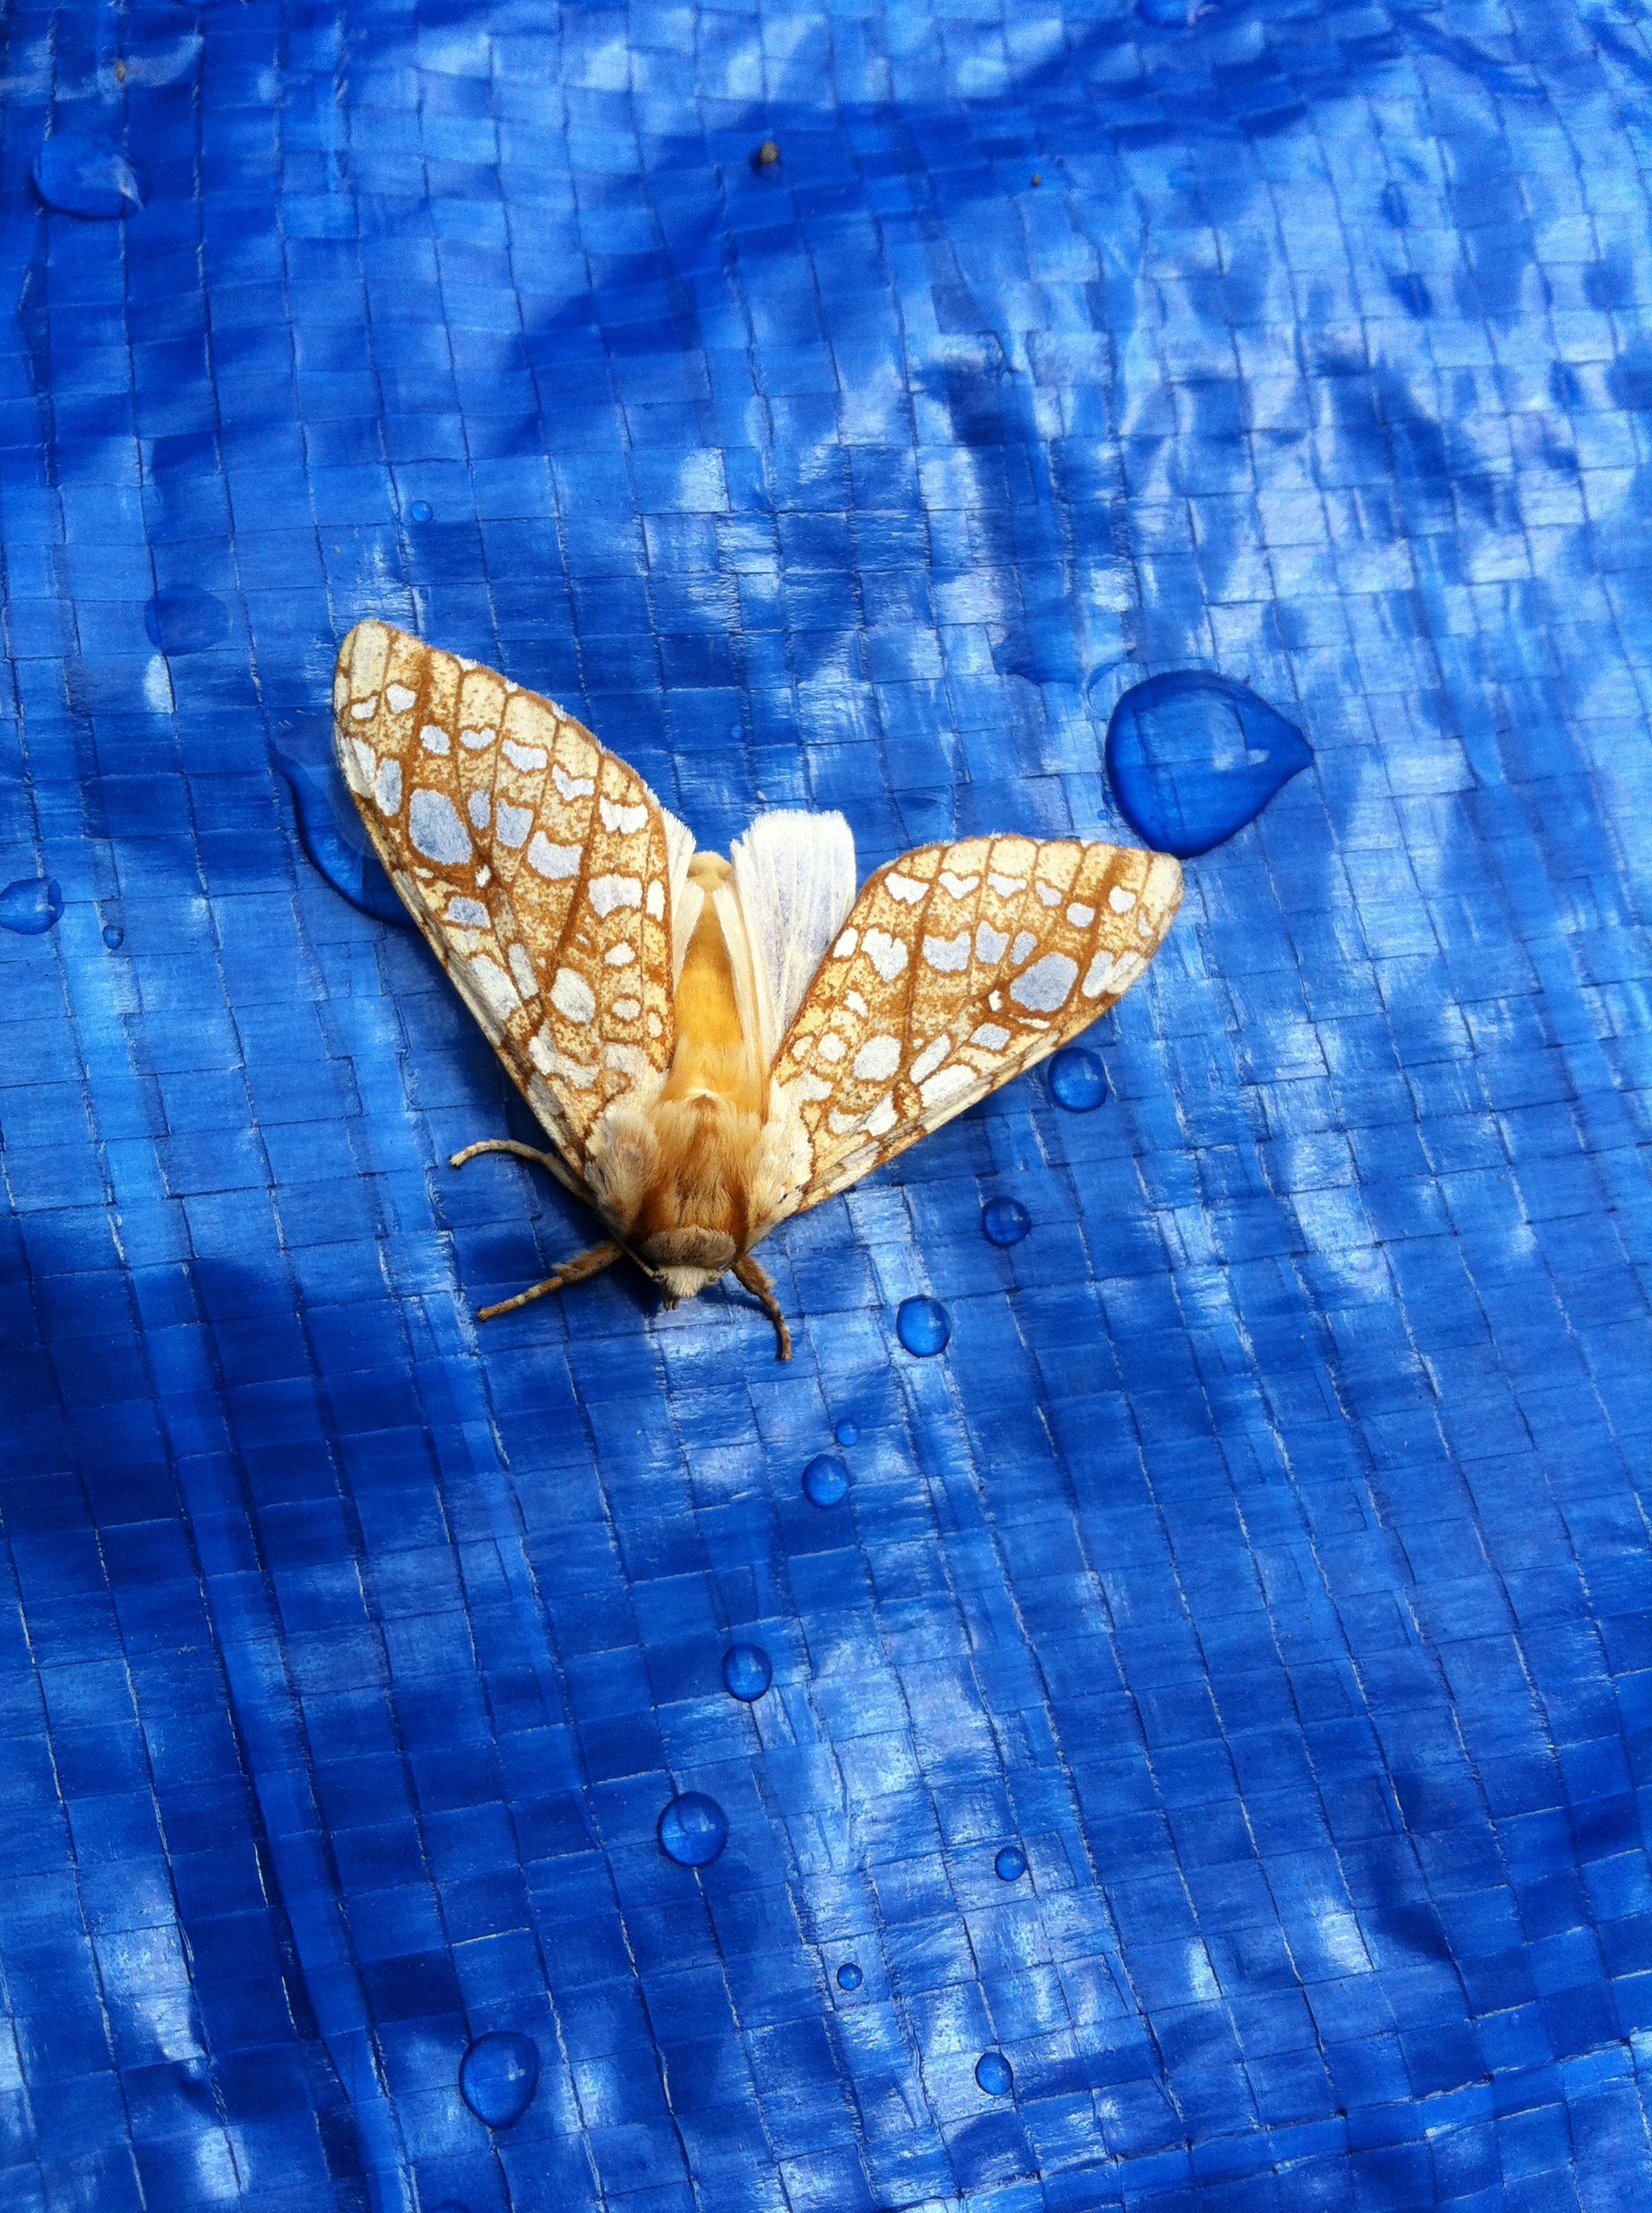
nature, wing, white, photography, leaf, animal, insect, bug, blue, moth, butterfly, yellow, invertebrate, gold, wings, macro photography, pollinator, computer wallpaper, moths and butterflies